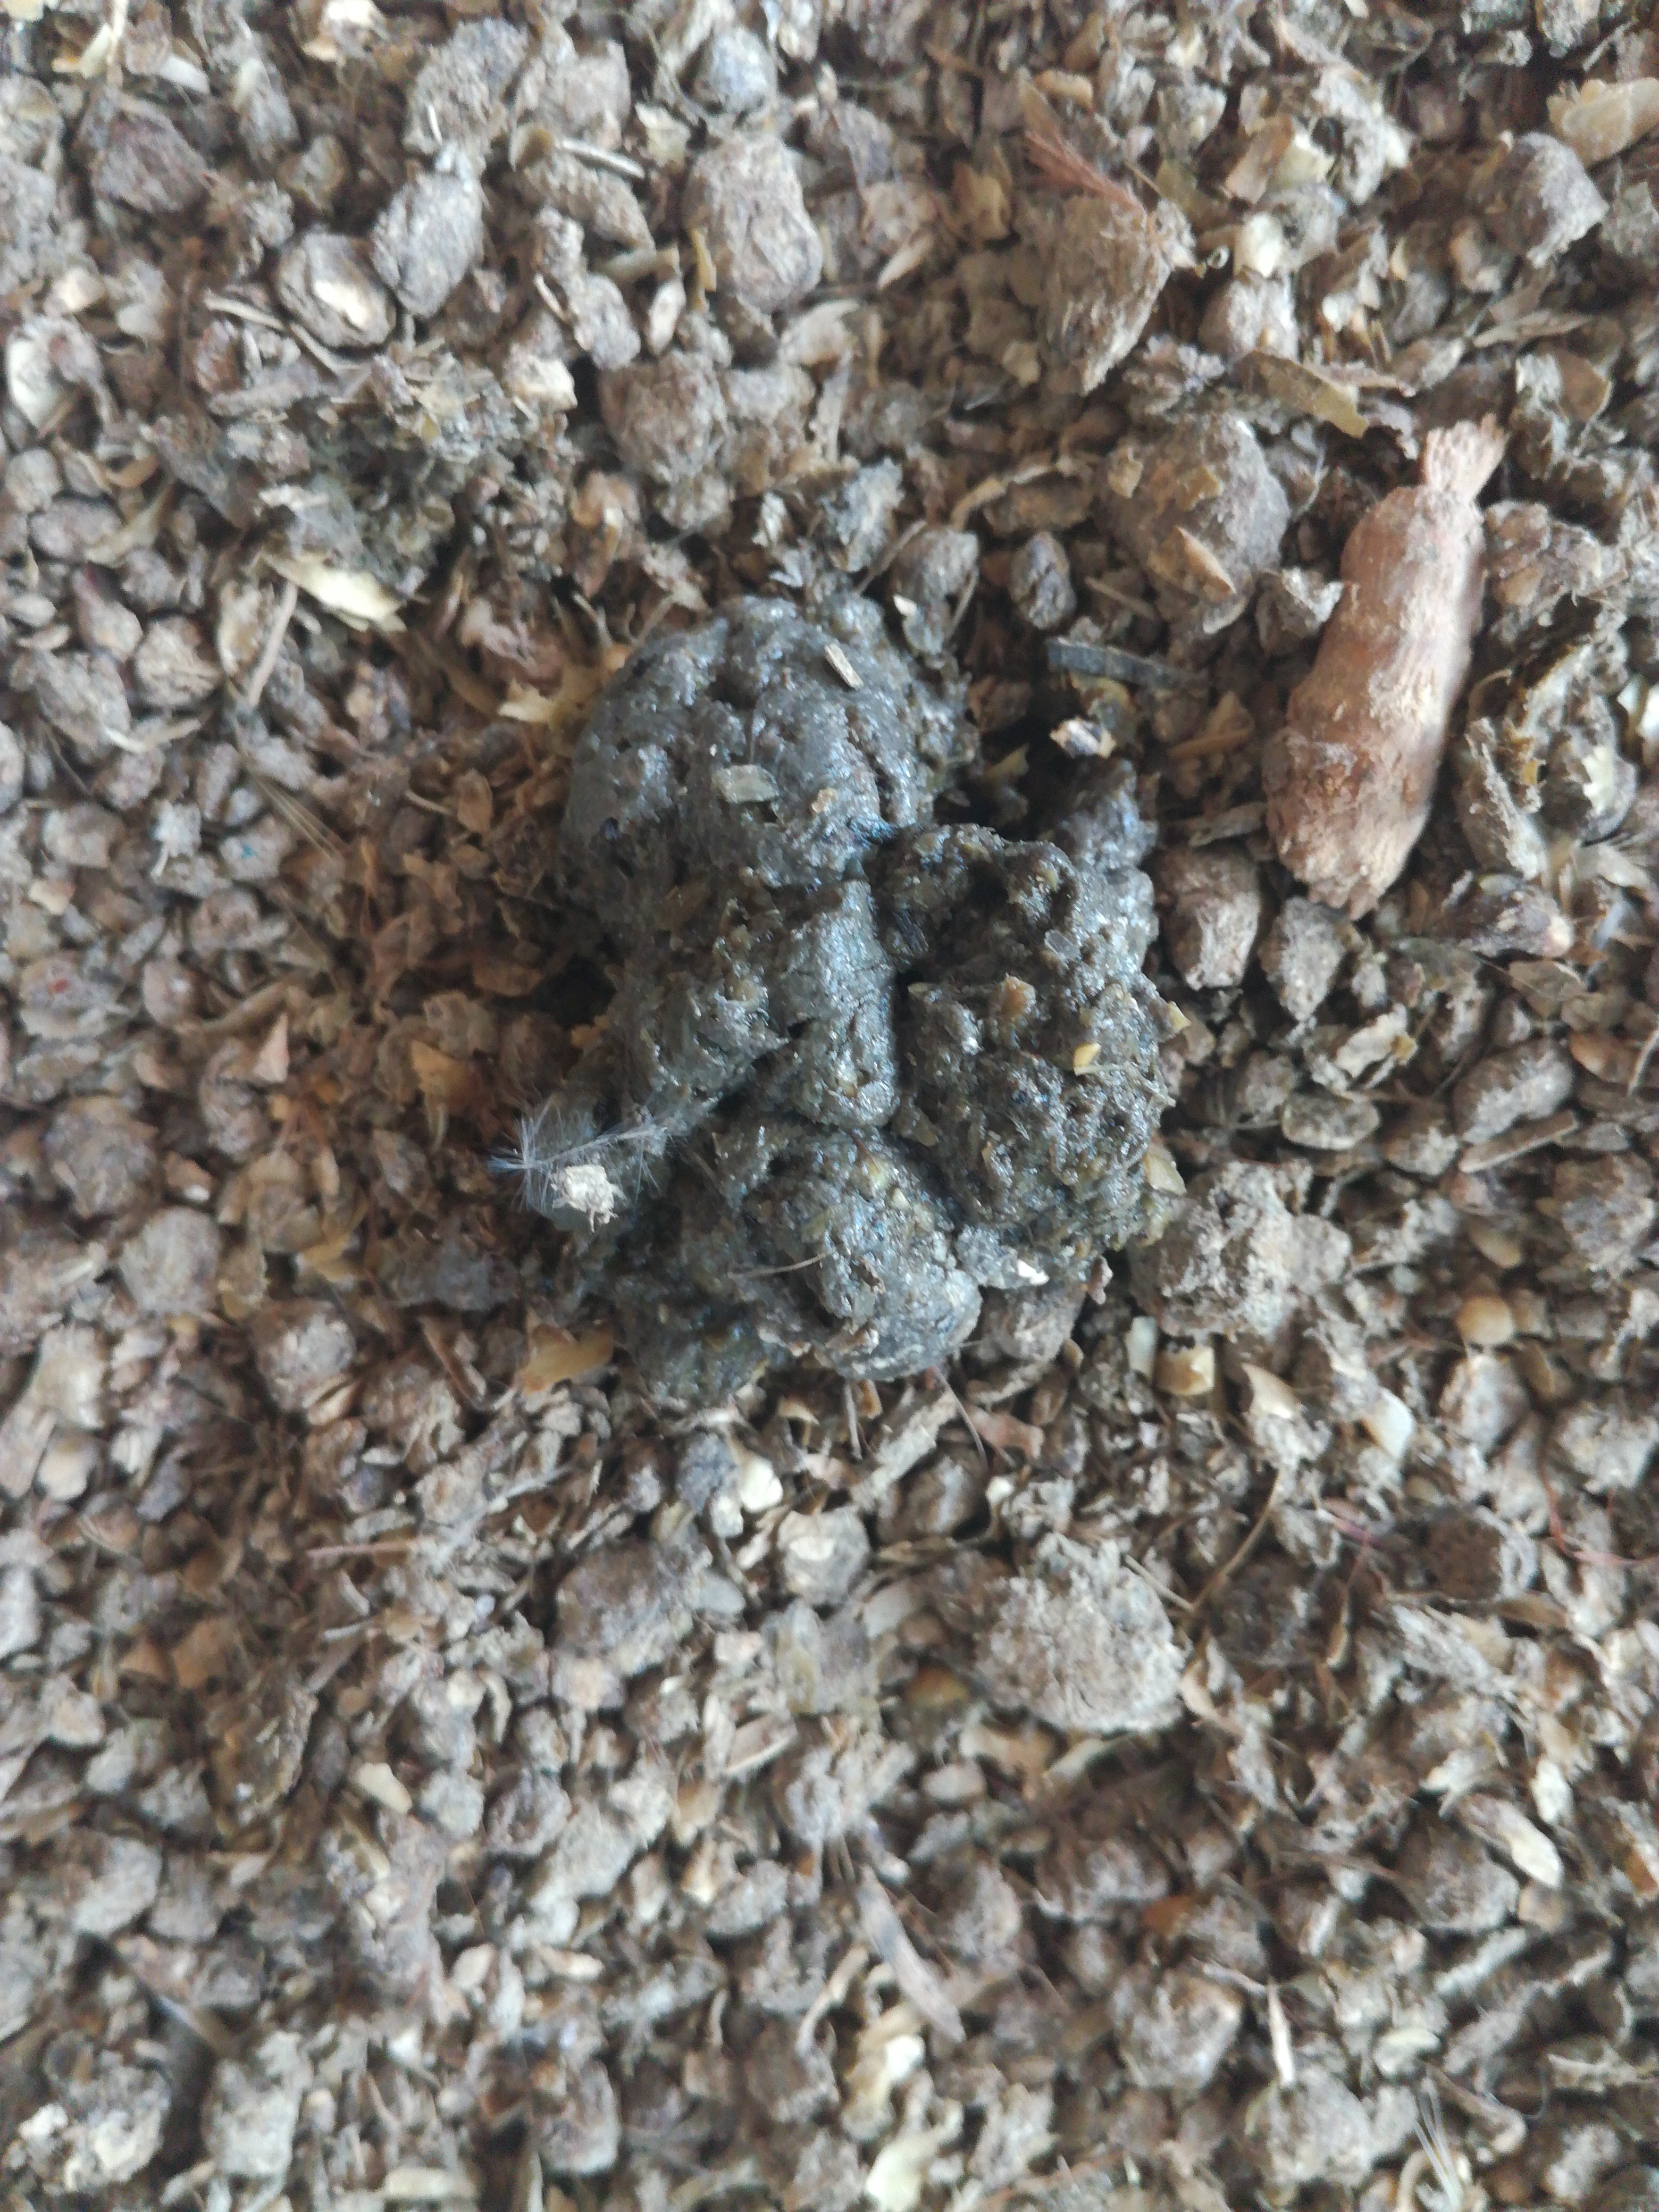
PCR-confirmed diagnosis: Healthy